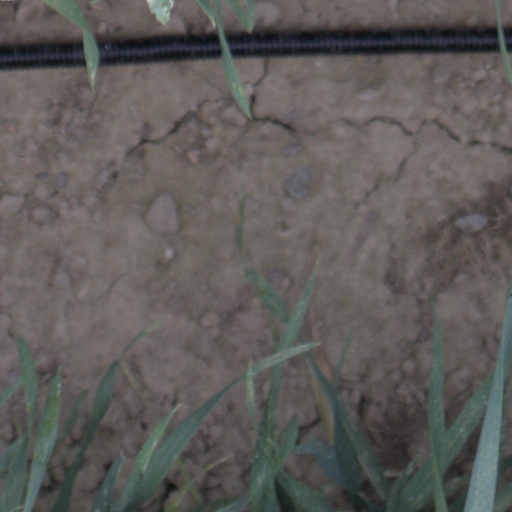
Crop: wheat